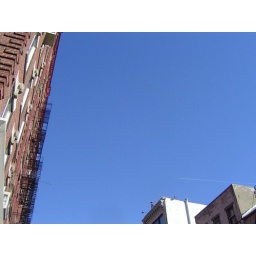
Building in the blue sky